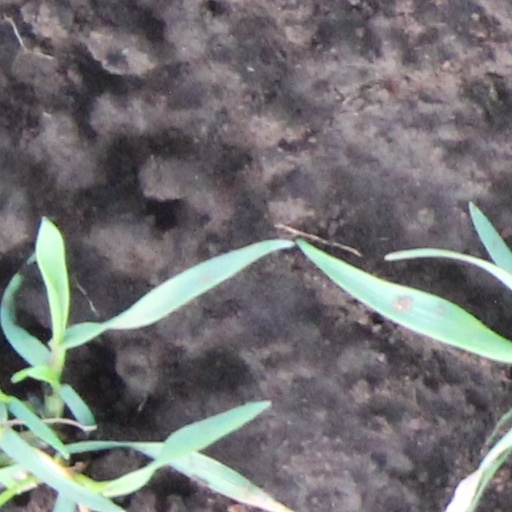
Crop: wheat